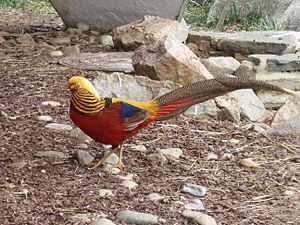
Fasanfugle
Guldfasan (Chrysolophus pictus).
Fasanfugle er en familie af hønsefugle med omkring 180 forskellige arter, der fortrinsvis er udbredt i Asien, men desuden med mange arter i Afrika, Europa og Nordamerika. Arterne lever som regel mere eller mindre skjult på jorden og høres derfor oftere, end de ses.